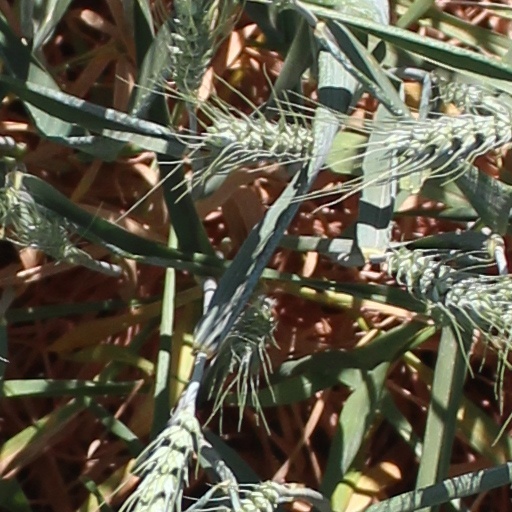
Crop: wheat